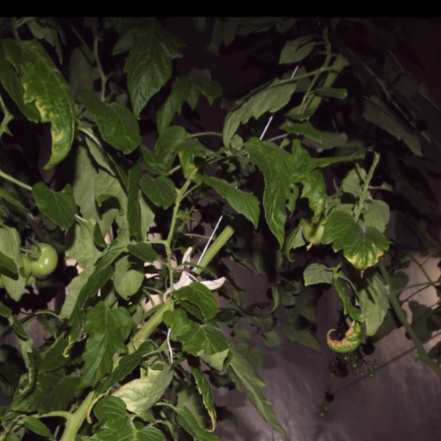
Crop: tomato